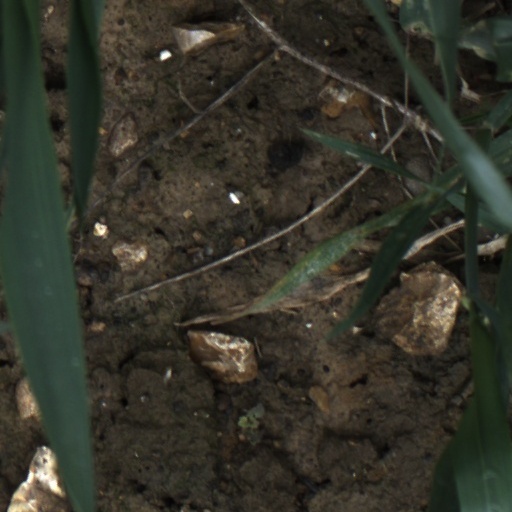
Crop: wheat